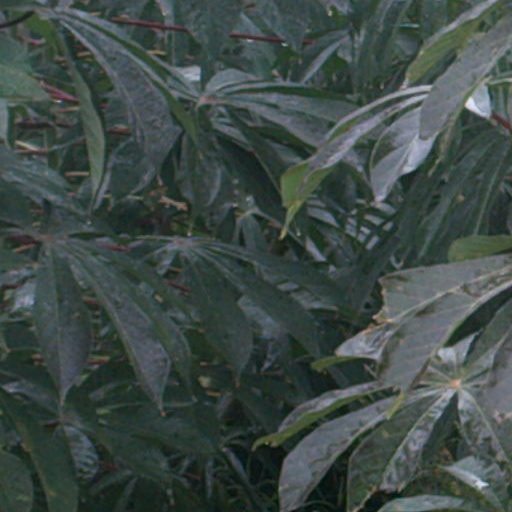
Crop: cassava